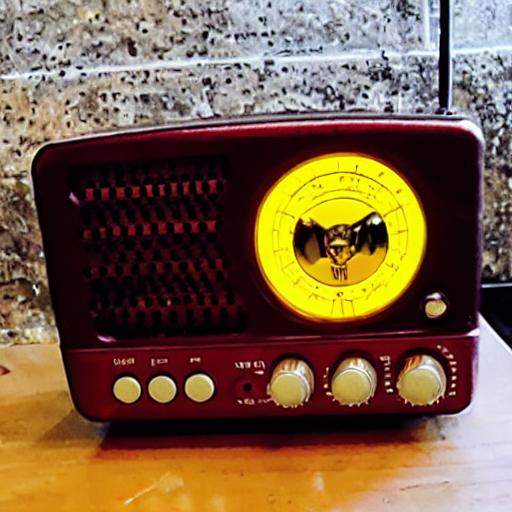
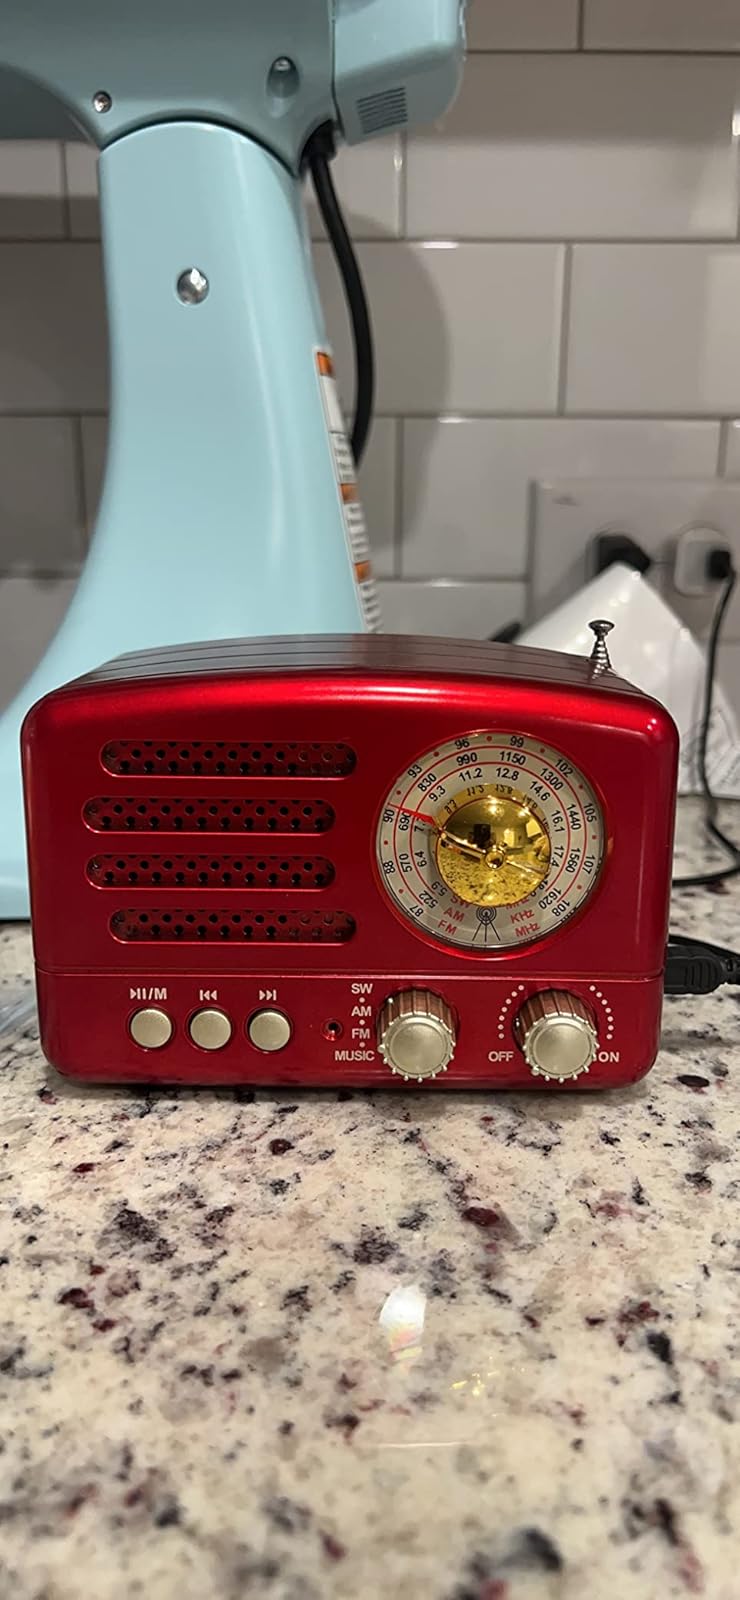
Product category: radio
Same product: no